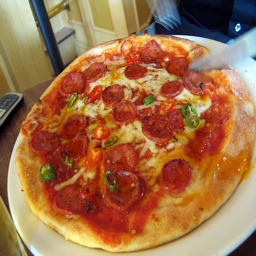
Someone cutting a freshly cooked pizza with a large knife
A plate that has a fully cooked pizza on it.
knife cuts into a medium sized pizza on a plate

A pizza with peperoni and peppers missing a slice.
a pizza topped with various topping on a plate